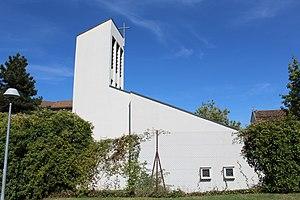
Temple protestant de Mâcon.
Mâcon est une commune française, capitale du Mâconnais, préfecture du département de Saône-et-Loire, dans la région Bourgogne-Franche-Comté.